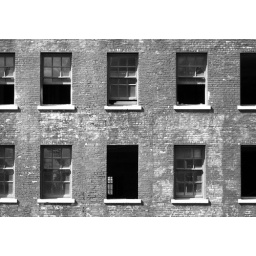
Windows in Beatty Street alley - black and white version